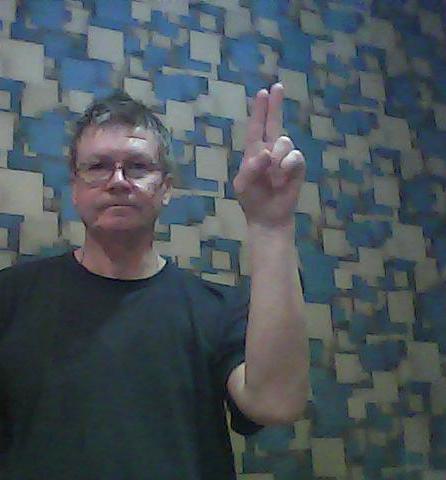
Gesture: two_up